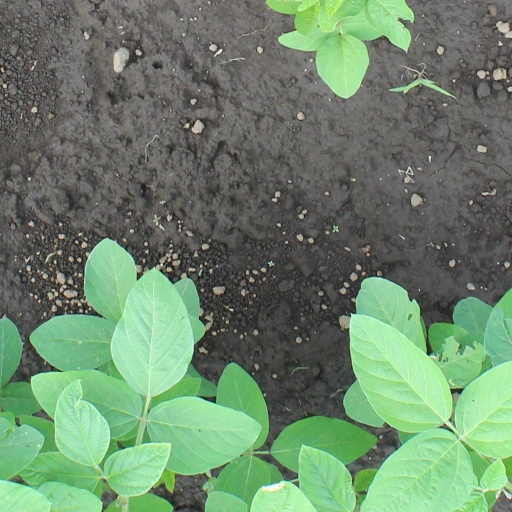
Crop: soybean